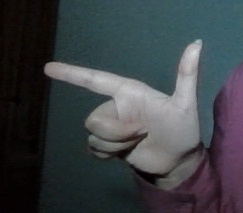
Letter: yaa